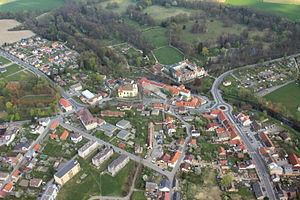
Častolovice est un bourg du district de Rychnov nad Kněžnou, dans la région de Hradec Králové, en République tchèque. Sa population s'élevait à 1 699 habitants en 2017.